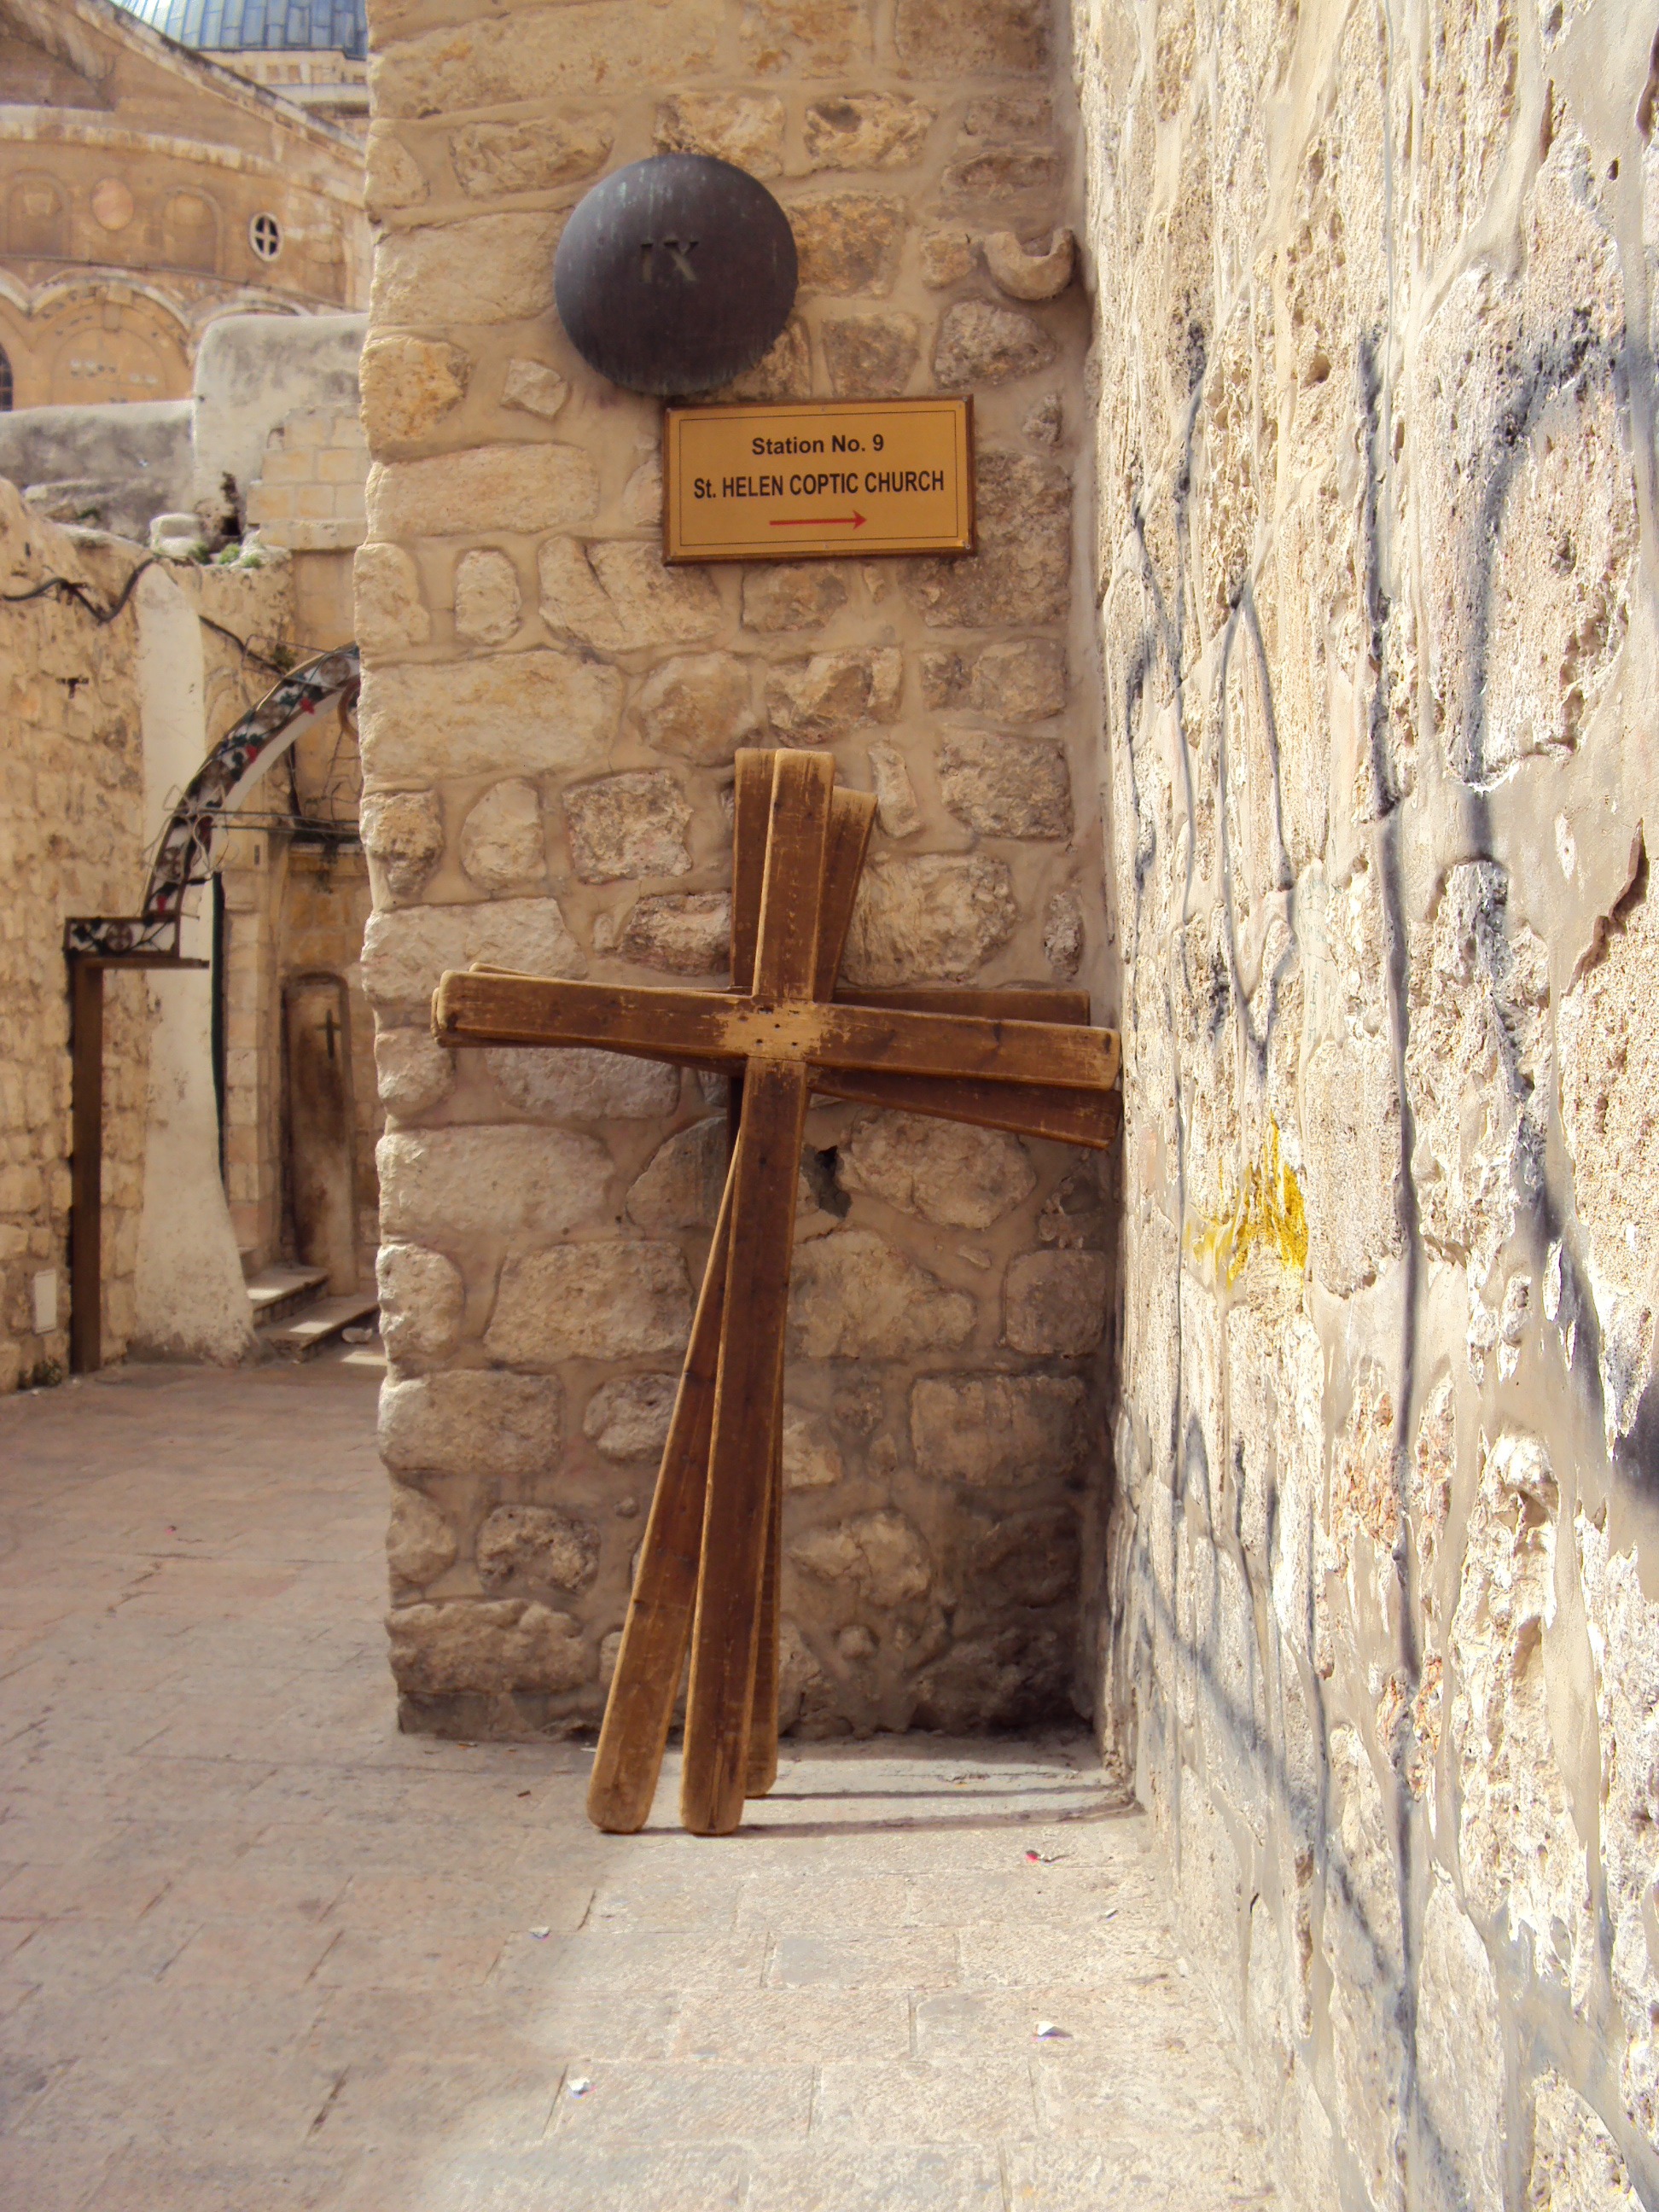
wood, wall, cross, wooden cross, temple, faith, jesus, history, middle ages, god, israel, holy land, stations of the cross, ancient history